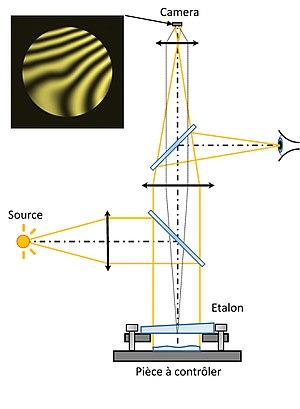
Schéma d'un interféromètre de Fizeau, dans le montage proposé par A. Arnulf et M. Cagnet.
"L'interféromètre de Fizeau est un montage optique d'interférométrie à division d'amplitude, proposé en 1862 par le physicien français Hippolyte Fizeau, dans lequel deux surfaces partiellement réflectrices sont placées face à face et éclairées par un faisceau de lumière cohérente. La lumière réfléchie par la face arrière du premier réflecteur, transparent, est combinée à la lumière réfléchie par la face avant du second. Les deux ondes réfléchies interfèrent entre elles pour créer des franges d'interférence, par exemple sur un écran de projection conjugué optiquement aux réflecteurs. Ces franges, dites ""d'égale épaisseur"", sont analogues à des lignes de niveau sur une carte topographique et permettent de cartographier avec une grande précision les variations de la distance entre les deux surfaces réflectrices.